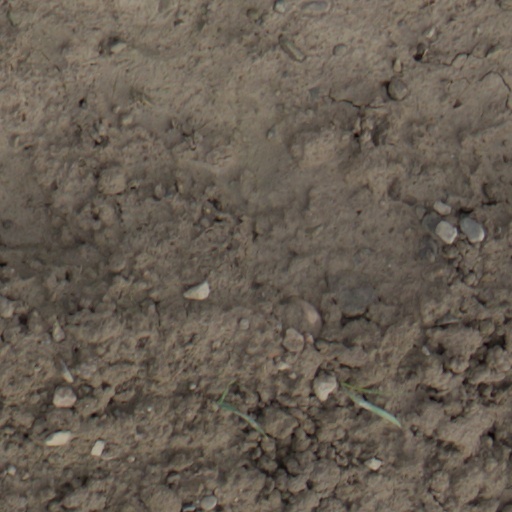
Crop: wheat